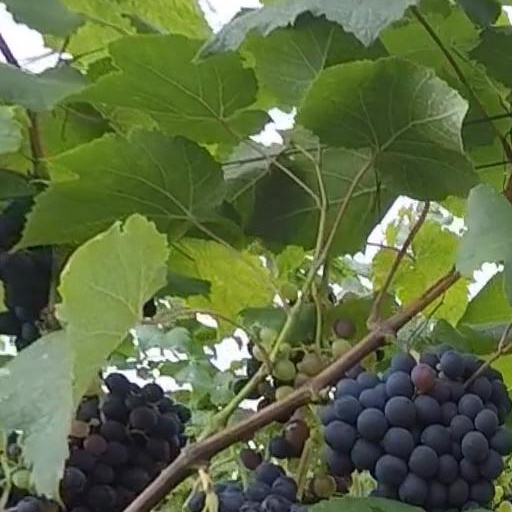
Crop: grape